Anagni

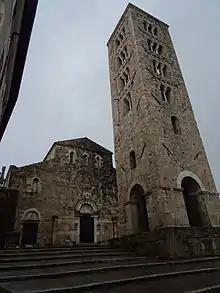
Front and Campanile of the Anagni Cathedral.

The 13th century was the golden age of the city. In one hundred years, Anagni produced four popes, three of them members of the Conti family. The first one to ascend to the papal throne was Lotarius Conti, who, as Innocent III (1198–1216), was one of the outstanding personalities of his century, together with Frederick II of whom he favoured the coronation as Emperor of Germany and Saint Francis whose first Rule he approved. Innocent III is credited with the elaboration and the most complete expression of the theocratic doctrine, the principle according to which absolute rule over every earthly power is ascribed to the Pope. He died in 1216, leaving the Church at the historical peak of its power.